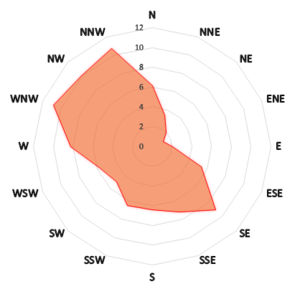
Rose des vents enregistrés à la station météorologique de Gourdon (Lot, France) entre août 2002 et septembre 2017, à raison de 2 relevés quotidiens
Mayrac est une commune française, située dans le département du Lot en région Occitanie. Mayrac est comprise dans l'ancienne province du Quercy, plus précisément dans le Haut Quercy, sur le causse de Martel. La plus ancienne mention de Mayrac date de 930, elle a fait partie de la vicomté de Turenne jusqu'au XVIIIᵉ siècle. Après une brève existence pendant la période révolutionnaire, elle a de nouveau été érigée en commune en 1946. Commune essentiellement rurale à l'activité agricole, loin des grands centres, elle a subi près de deux siècles de baisse démographique, mais l'effectif de sa population croît de nouveau au début du XXIᵉ siècle, en particulier du fait de l'attraction de la zone d'emploi de Brive-la-Gaillarde. Elle est intégrée depuis sa création dans la communauté de communes Causses et Vallée de la Dordogne. Mayrac, située au cœur de la région touristique de la vallée de la Dordogne est une villégiature très proche de hauts lieux du patrimoine national comme Rocamadour, Padirac, Sarlat, Collonges-la-Rouge, etc.